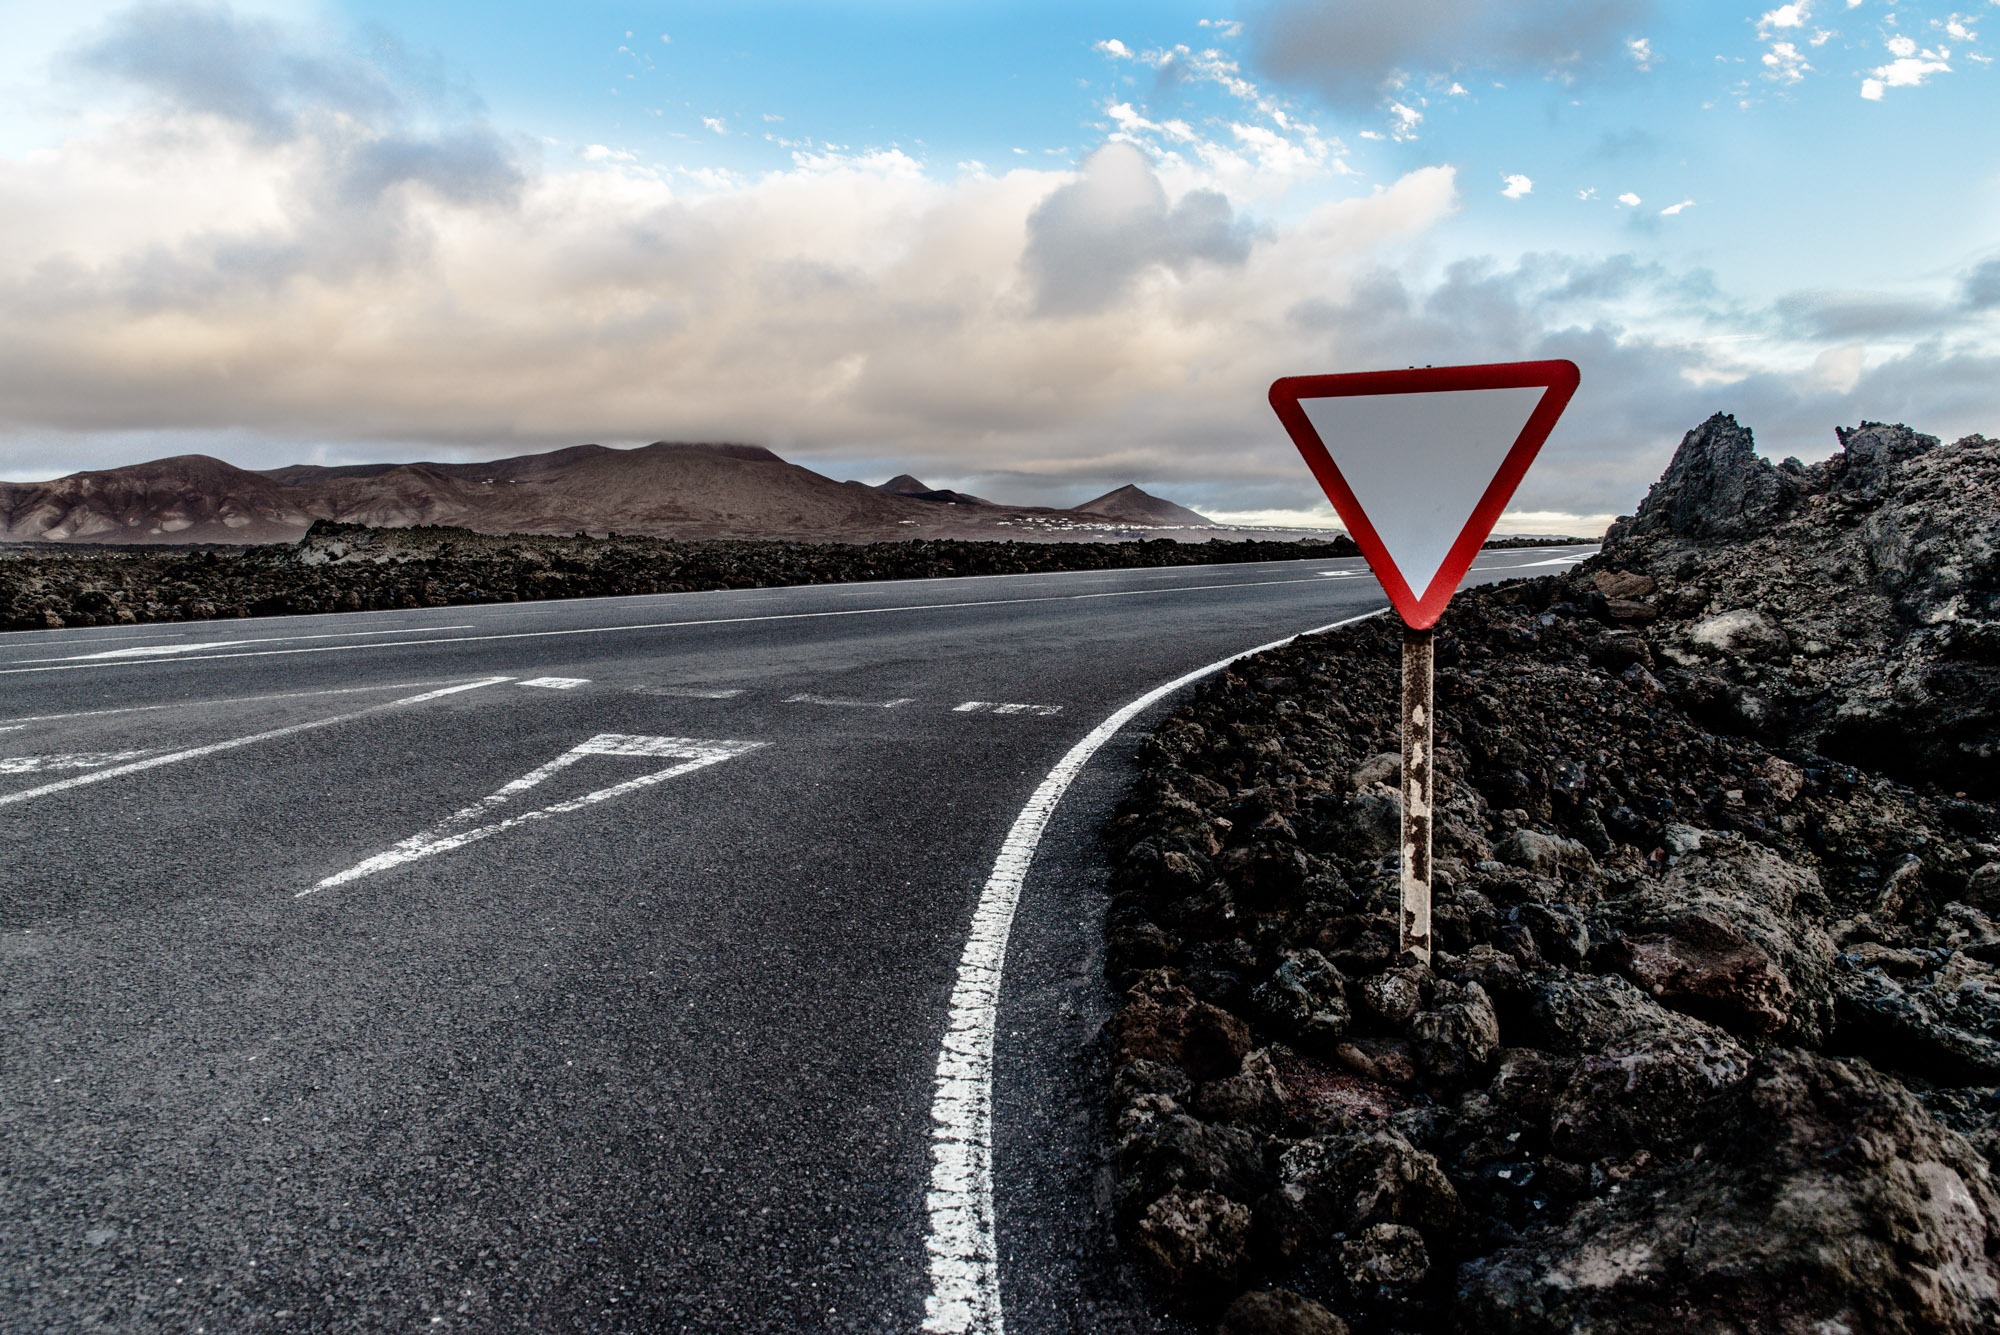
sea, coast, horizon, mountain, road, highway, wind, asphalt, infrastructure, junction, confluence, lanzarote, yield, el golfo